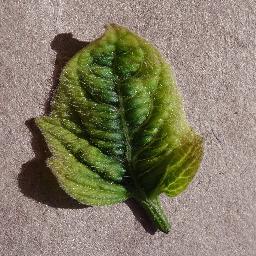
Label: Tomato___Tomato_Yellow_Leaf_Curl_Virus